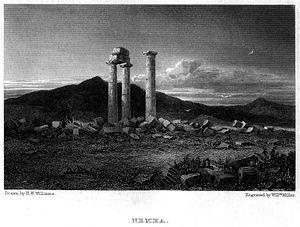
Némée est un ancien site religieux grec antique situé dans le sud de la Corinthie, dans le Péloponnèse, célèbre pour son sanctuaire consacré à Zeus et pour les Jeux néméens organisés en son honneur.